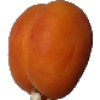
Label: apricot